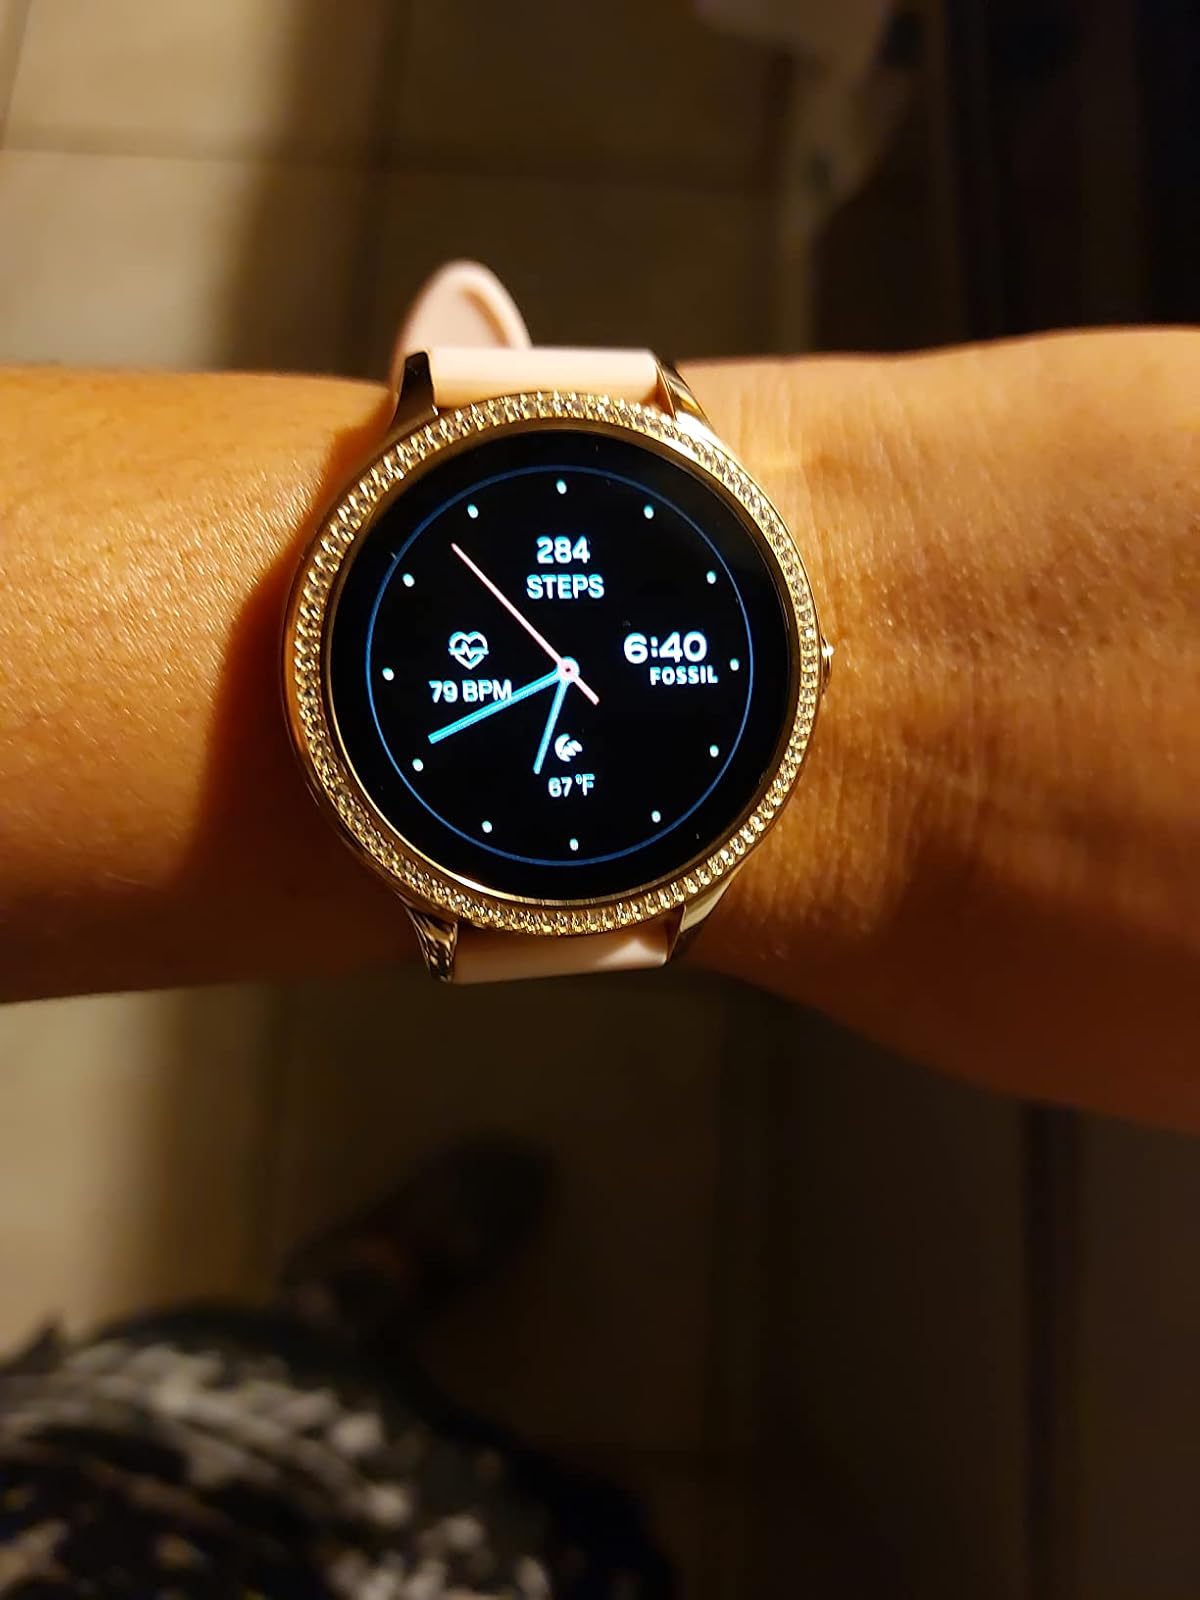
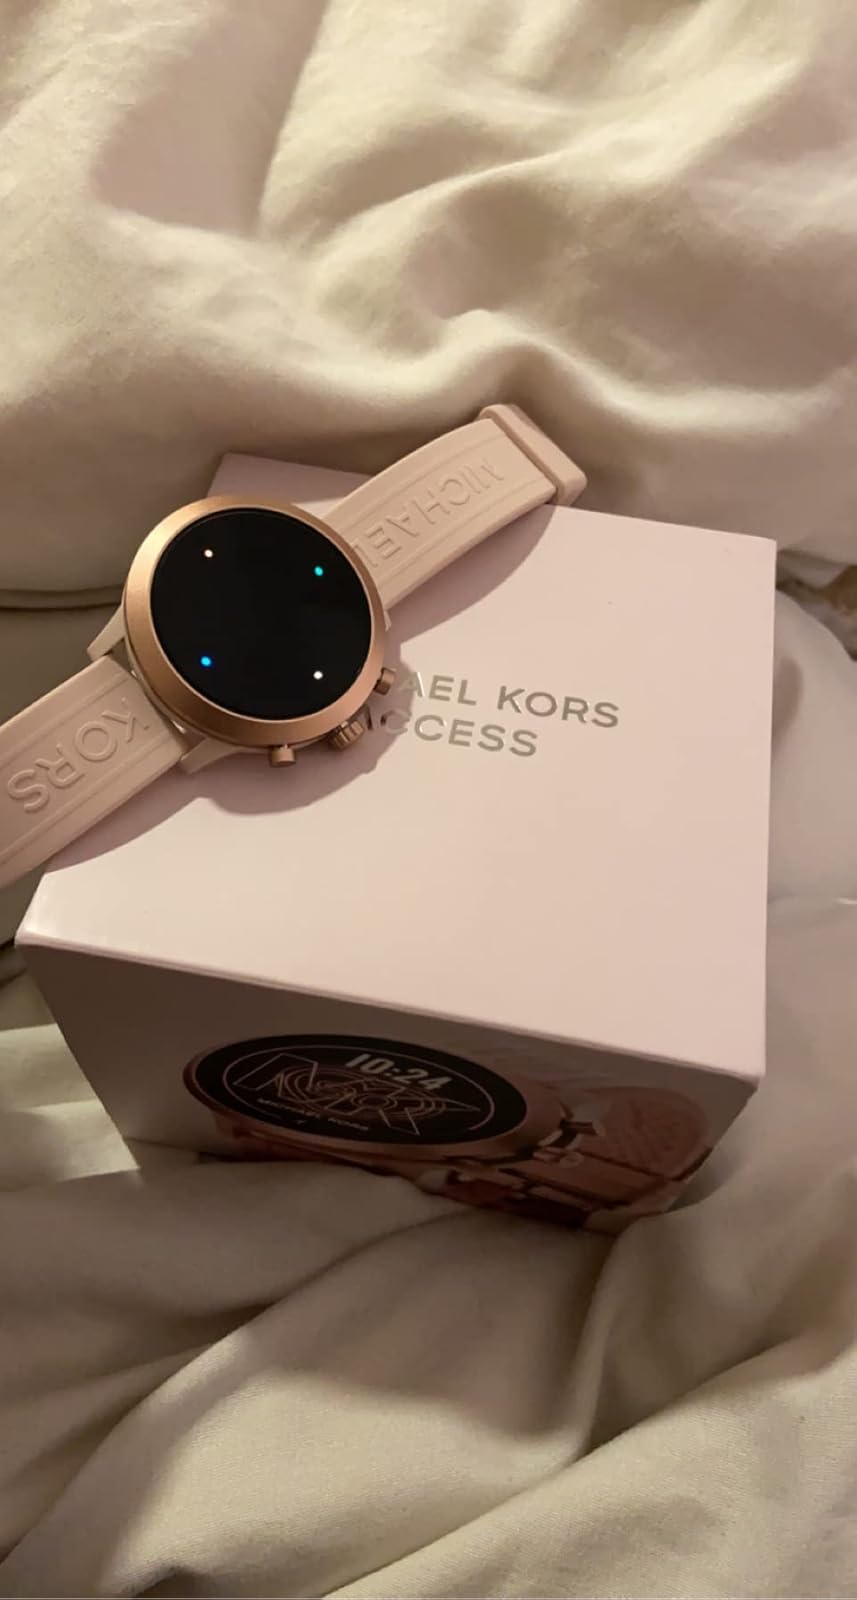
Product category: smartwatch
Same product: no